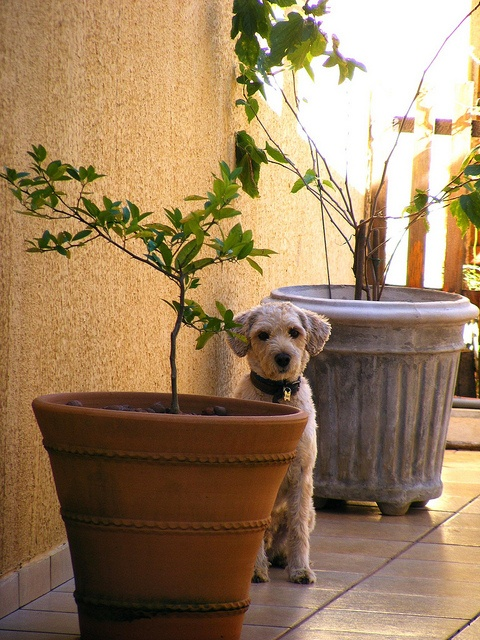
a dog sits still between two large planters.
A small dog sitting beside a large plant.
A dog is sitting between to large potted plants.
A collared dog standing between two potted plants
Well groomed dog patiently sits between two potted plants.